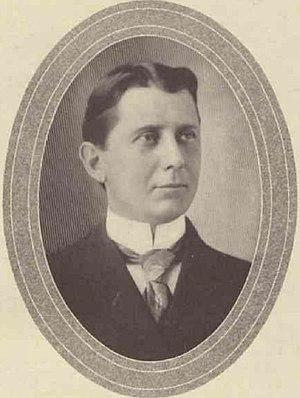
Liste des Gouverneurs de Louisiane depuis son entrée dans les États-Unis en 1803.